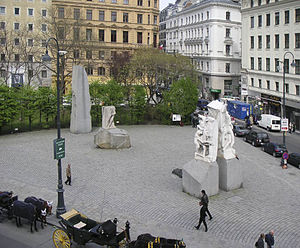
Alfred Hrdlicka
Monument mod krig og fascisme på Albertinaplatz i Wien.
Alfred Hrdlicka var en østrigsk billedhugger, tegner, maler og grafiker. Han var blandt andet kendt for at have udført Monumentet mod krig og fascisme, der er rejst på Albertinaplatz i Wien til minde om Anschluss.